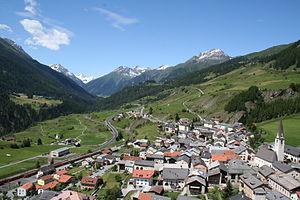
L'Engadine est une région des Alpes suisses située dans le canton des Grisons, au sud-est du pays, située à proximité des frontières avec le Liechtenstein, l'Autriche et l'Italie. Elle correspond à la haute vallée de l'Inn, cours d'eau qui traverse ensuite le Tyrol autrichien avant de se jeter dans le Danube en Bavière. Les Alpes rhétiques l'encadrent. La vallée commence à l'ouest au col de la Maloja qui permet les liaisons avec l'Italie via le val Bregaglia et se termine à l'est sur la frontière autrichienne où la vallée prend le nom d'Inntal. La localité la plus connue de l'Engadine est Saint-Moritz.
Ardez est une localité et une ancienne commune suisse du canton des Grisons située en Basse-Engadine.